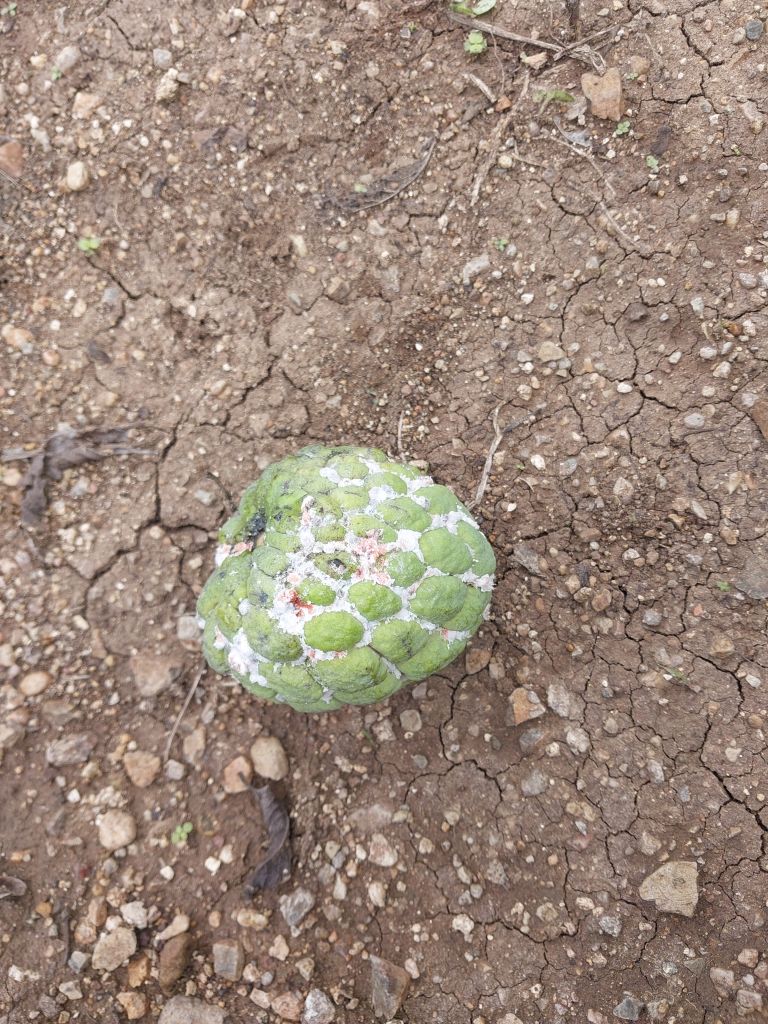
Disease label: Mealy Bug